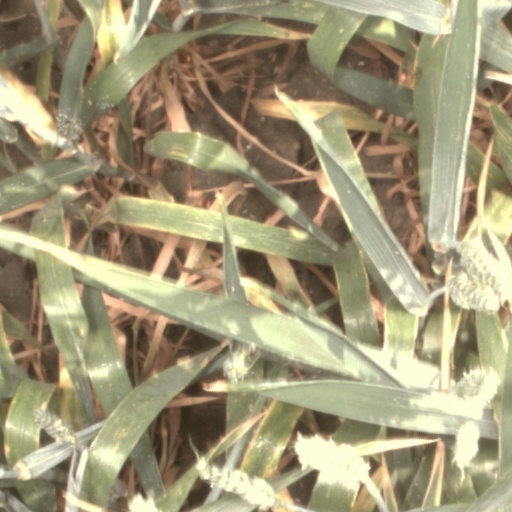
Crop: wheat